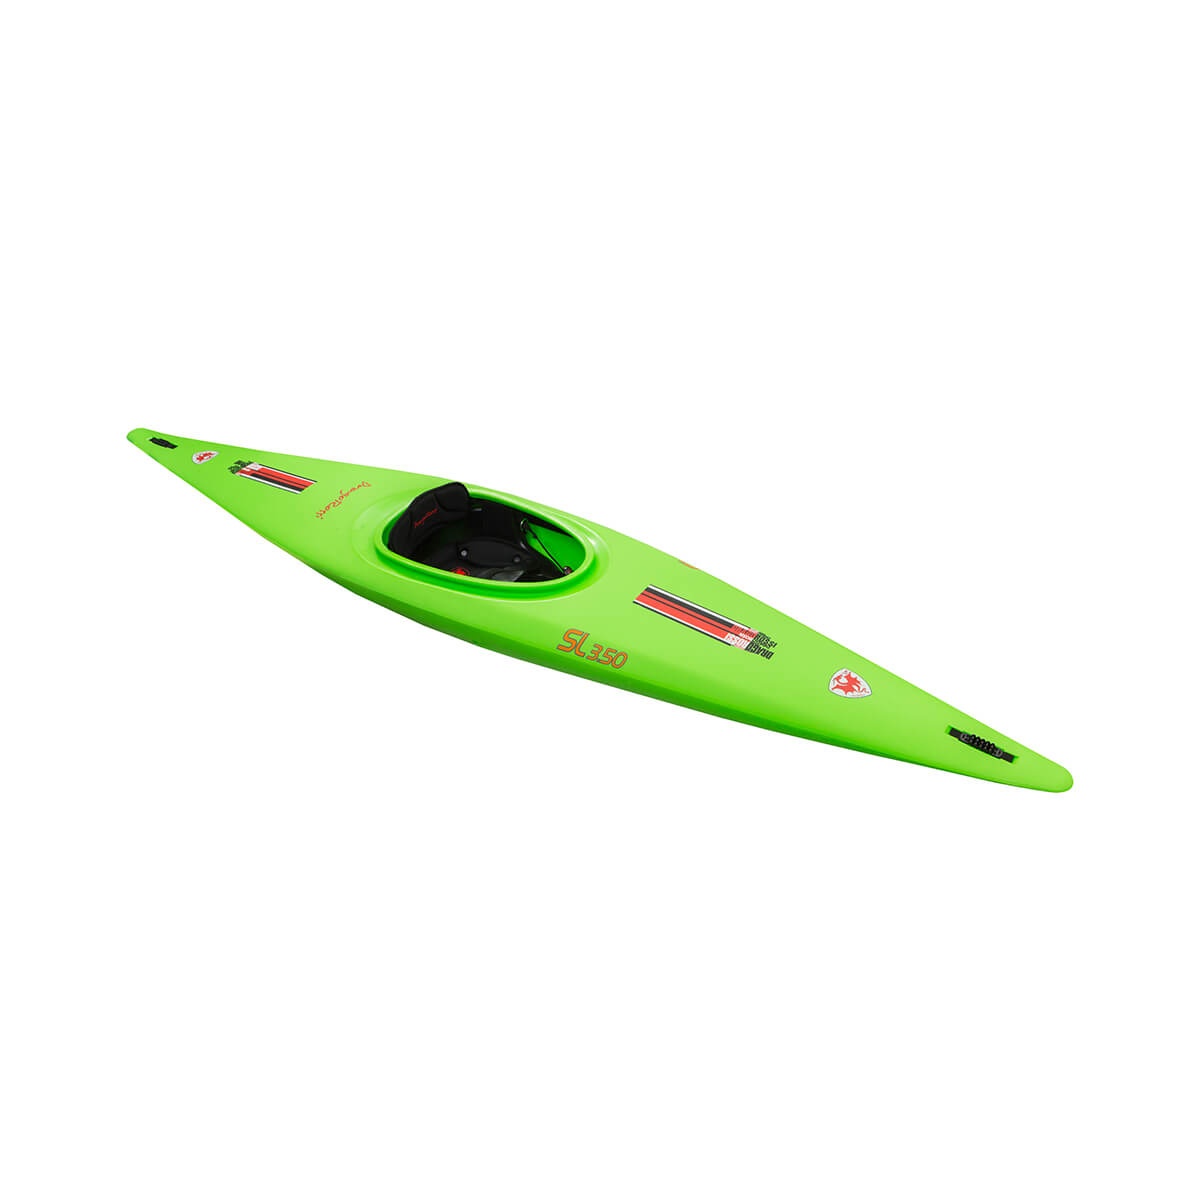
DragoRossi SL 350 Max
The SL 350 Max is a competition slalom kayak that respects the new competition regulations in its dimensions. Supplied as standard with adjustable padded seat, padded backrest, foot pedals, front, and rear side member, carrying handles. Ideal for canoeists up to 85 kg. WIDTH 60 cm LENGTH 350 cm WEIGHT 15 kg SEAT (MEASURES) 75×43 cm
Brand: Dragorossi
Category: Sporting Goods > Outdoor Recreation > Boating & Water Sports > Boating & Rafting > Kayaks > Slalom Kayaks